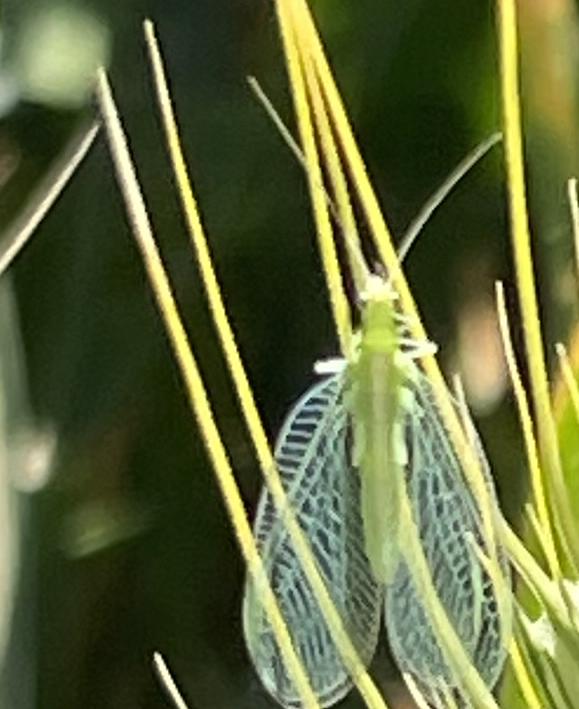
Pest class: predators